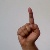
The image shows a hand gesture representing the letter 'D' in Indian Sign Language.